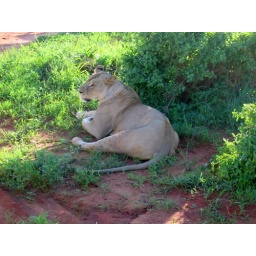
We saw a lion sitting by the road. Maybe five feet away - - - astounding.